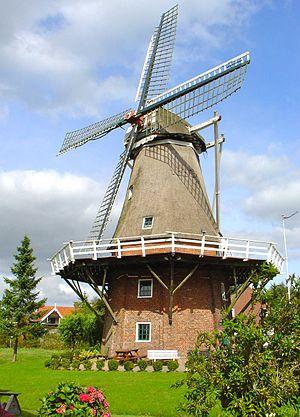
Cet article recense les moulins à vent de la province de Groningue, aux Pays-Bas.